Stephen Malkmus

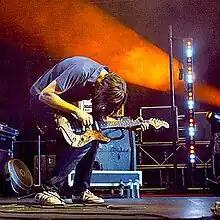
Malkmus performing with Pavement in 2010

Malkmus formed Pavement with Scott Kannberg (aka Spiral Stairs) right after finishing college at UVA in the late 80s. Their first album, "Slanted & Enchanted," was released to critical acclaim, and the band continued to receive attention for subsequent releases. Pavement, and Malkmus in particular, were hailed as spearheading the underground indie movement of the 1990s.